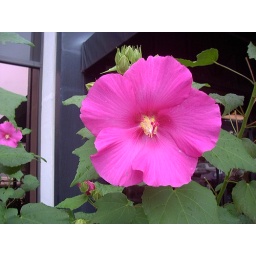
Taken at office building near NASA